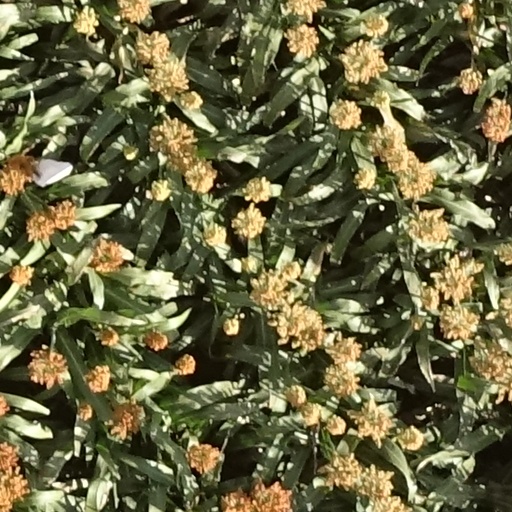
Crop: sorghum